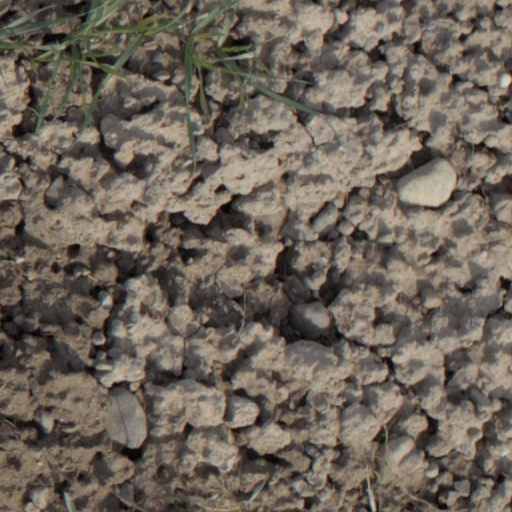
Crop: wheat